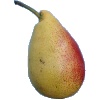
Label: Pear 2